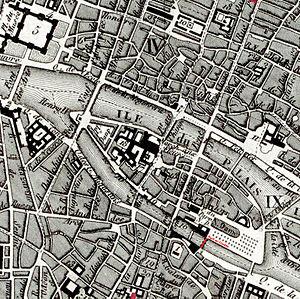
Plan de Paris - Extrait d'un plan de 1837
Le pont au Double est un pont franchissant la Seine à Paris, en France.